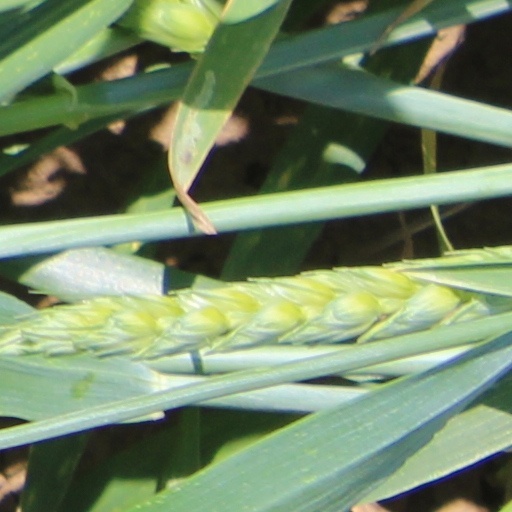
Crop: wheat